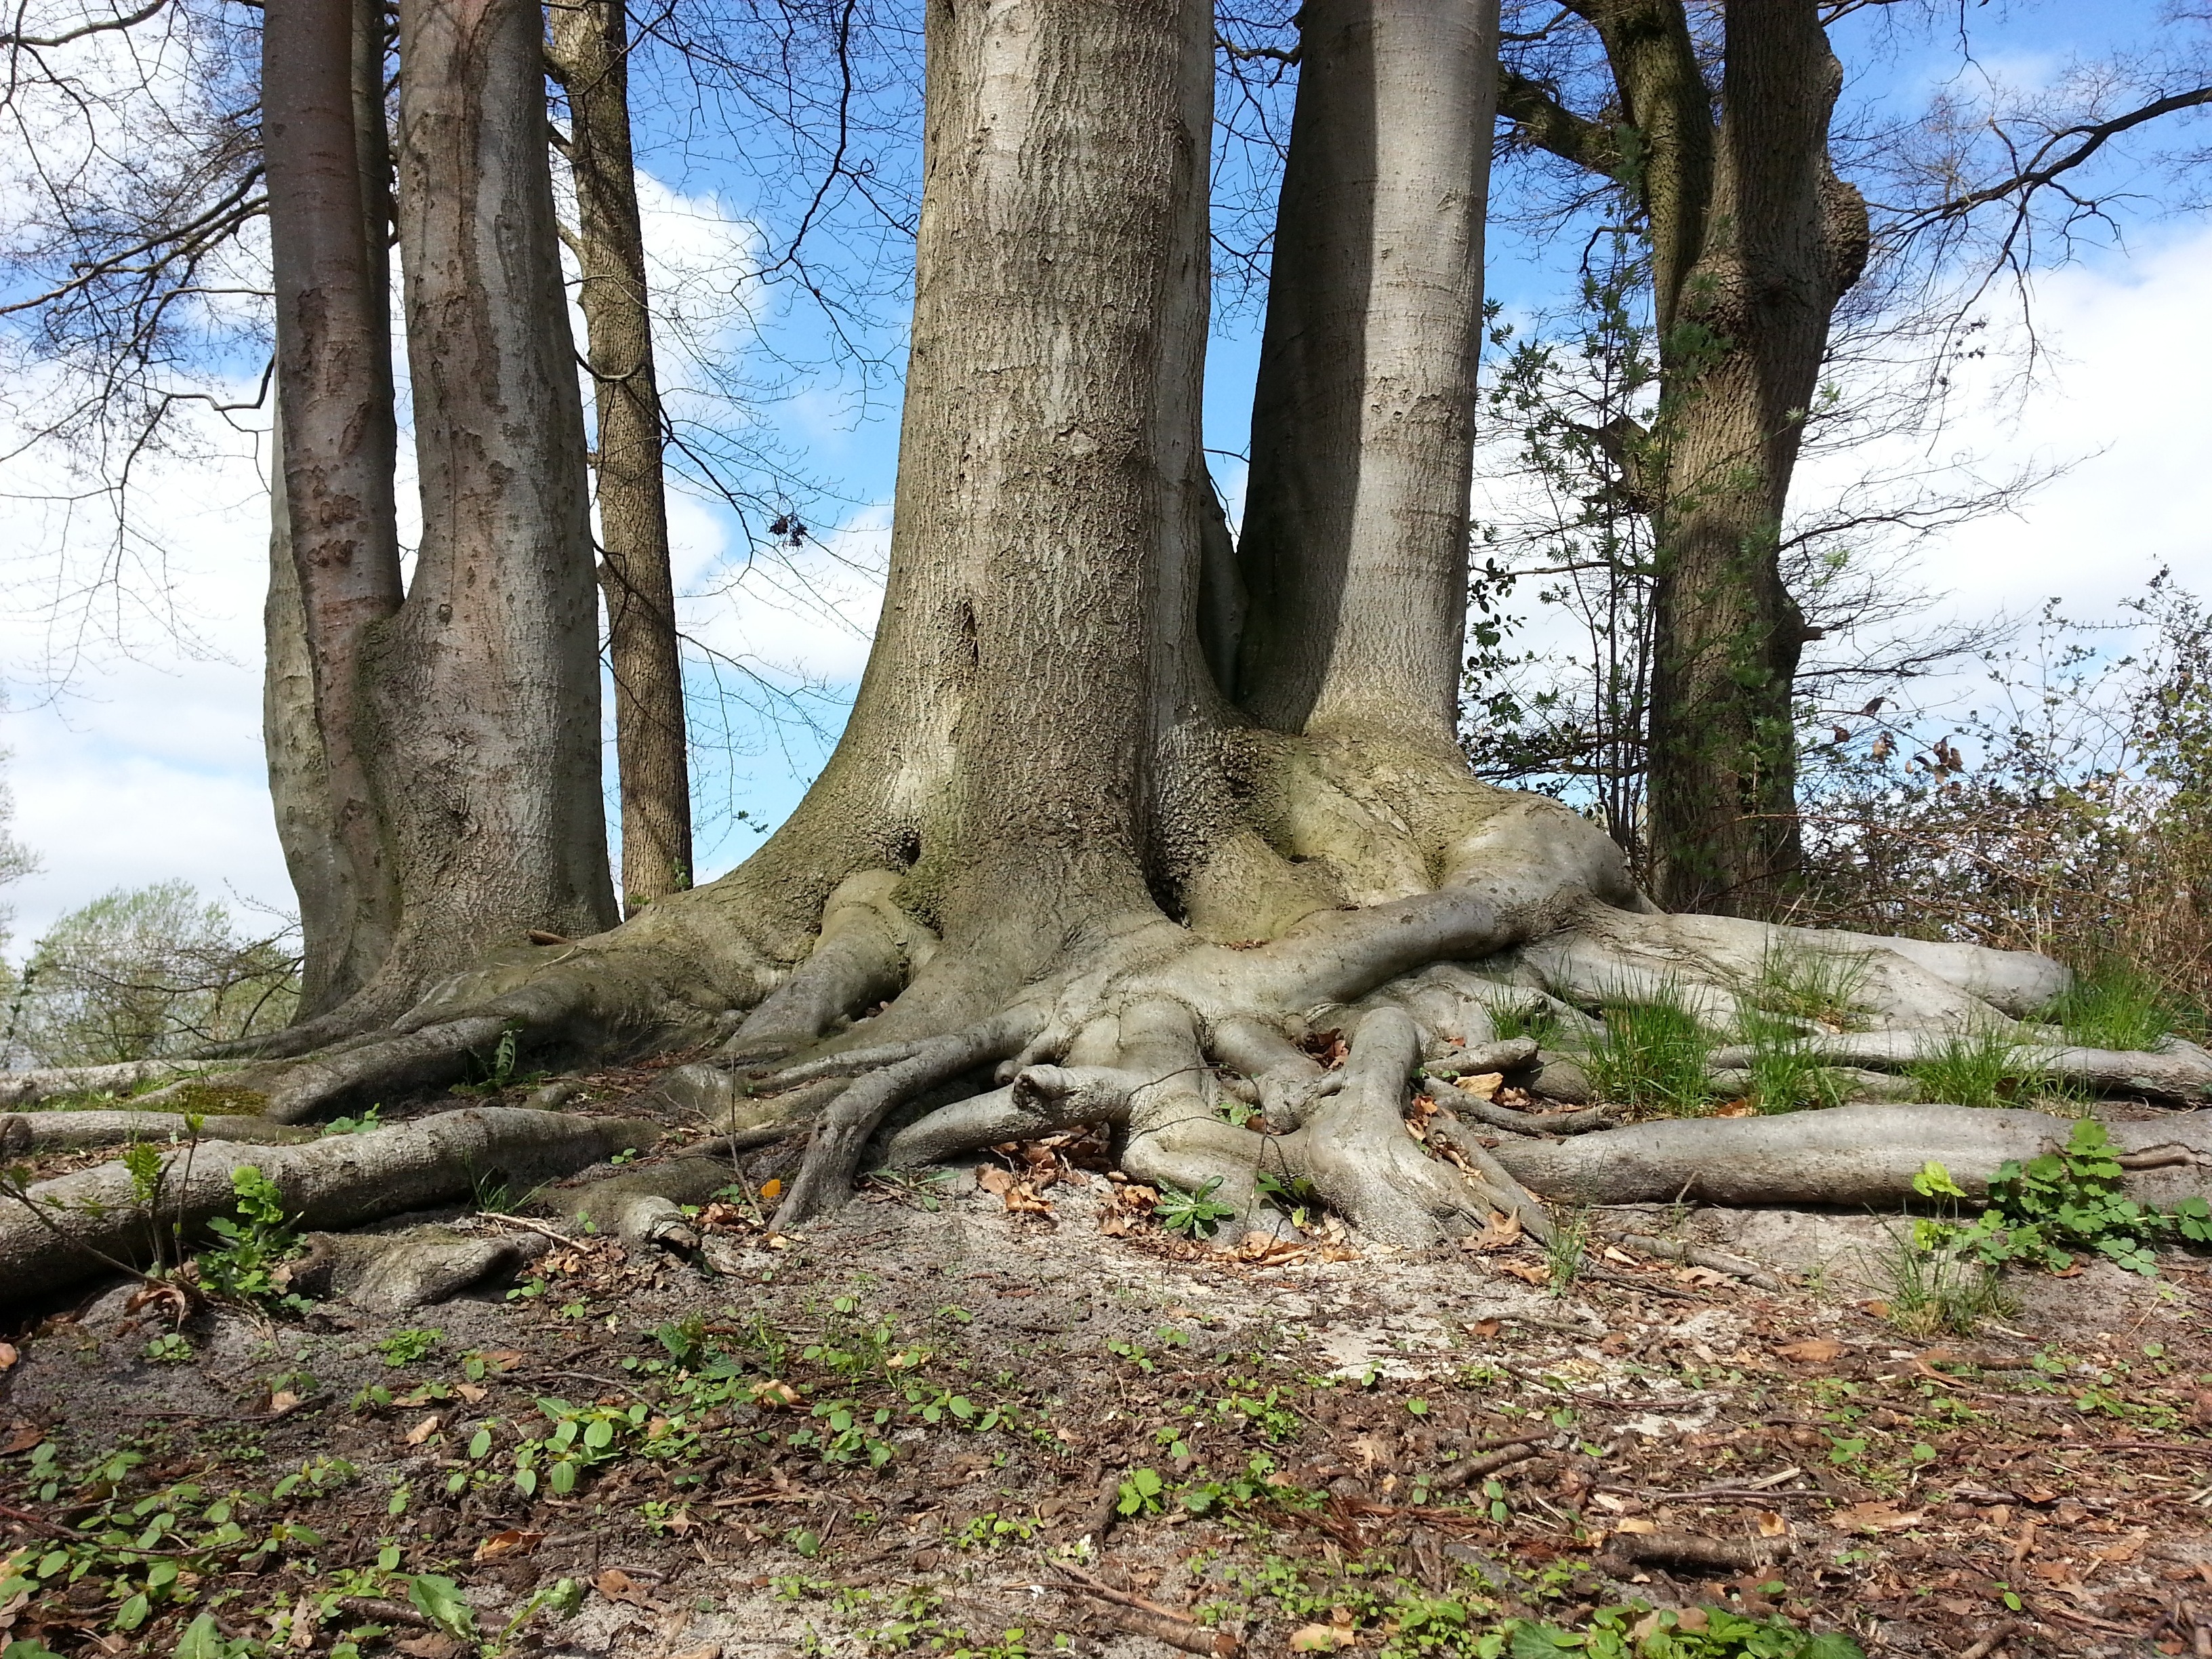
tree, nature, forest, branch, plant, wood, trunk, botany, root, trees, deciduous, grove, woodland, beech, flowering plant, strains, woody plant, land plant